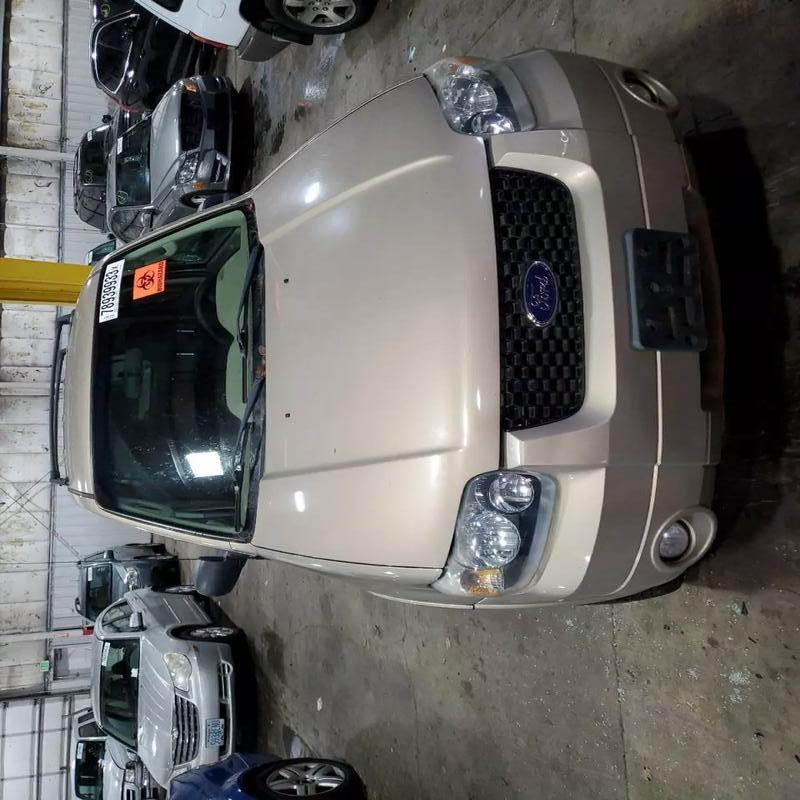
Aucun dommage détecté.
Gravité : aucun